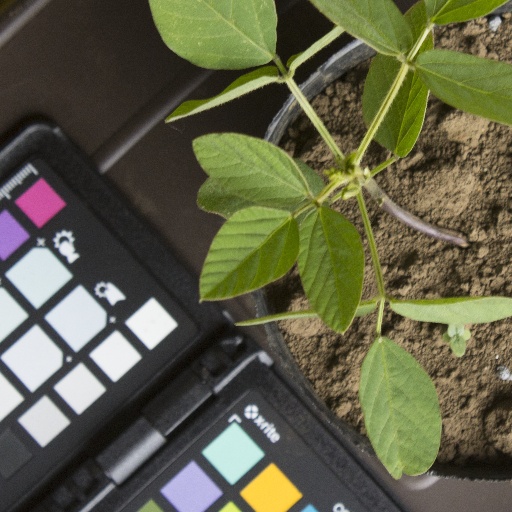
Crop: soybean